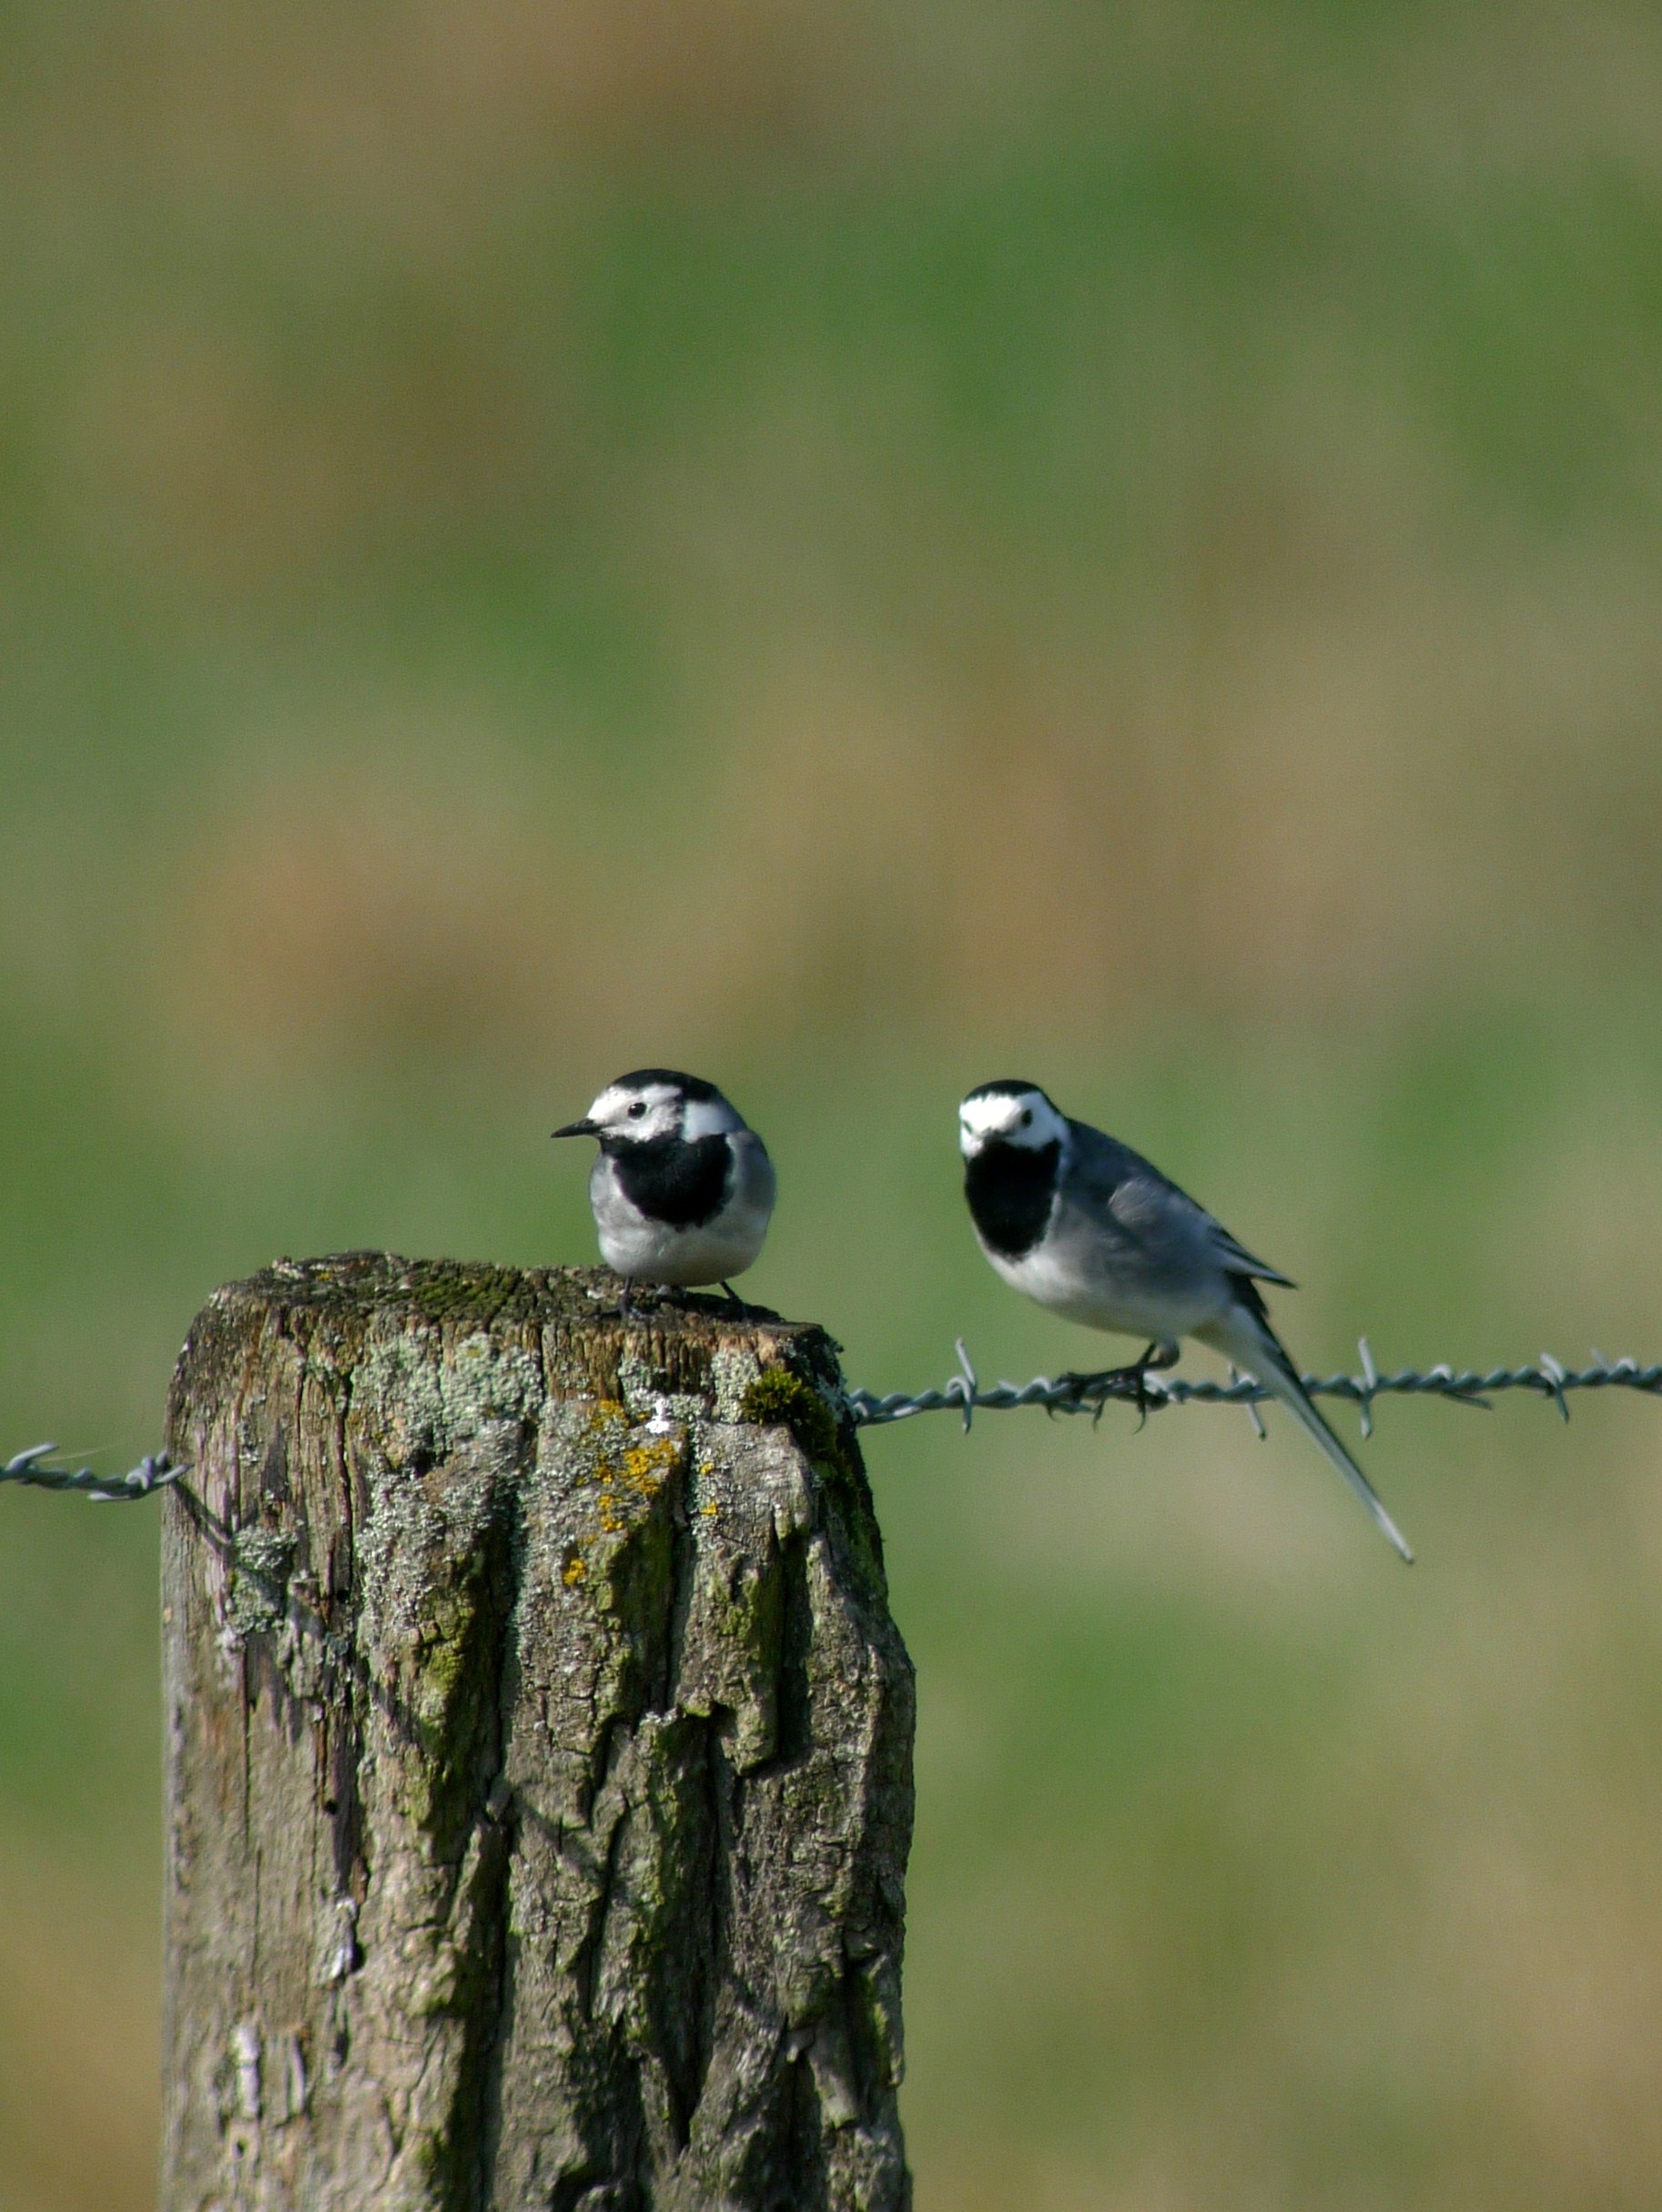
nature, branch, bird, wildlife, green, beak, fauna, close up, birds, vertebrate, macro photography, old world flycatcher, mercury tail, perching bird